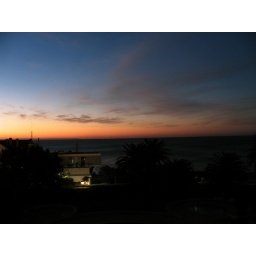
Sunrise from the balcony of our hotel room. The building in front of us is a small boutique hotel.